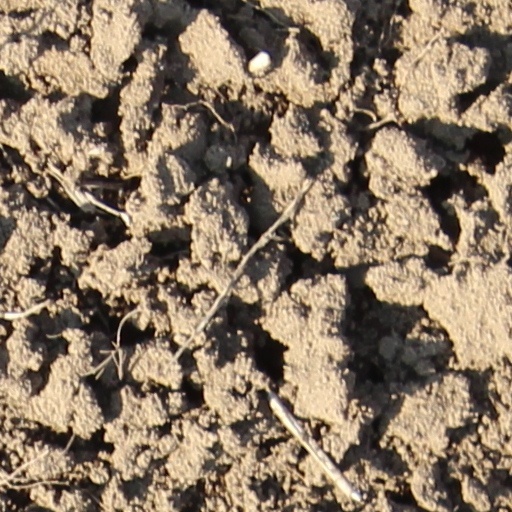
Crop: wheat